Tonomi Station

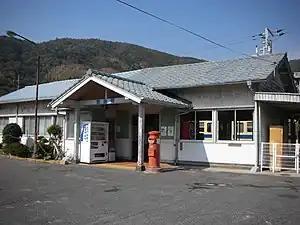
Tonomi Station in November 2006

is a passenger railway station located in the city of Hōfu, Yamaguchi Prefecture,Japan. It is operated by the West Japan Railway Company (JR West).